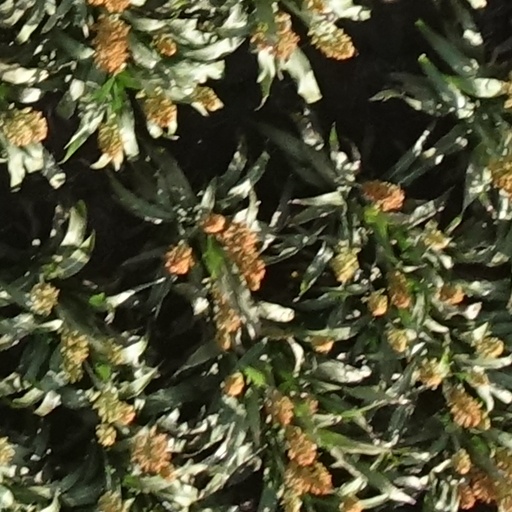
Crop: sorghum